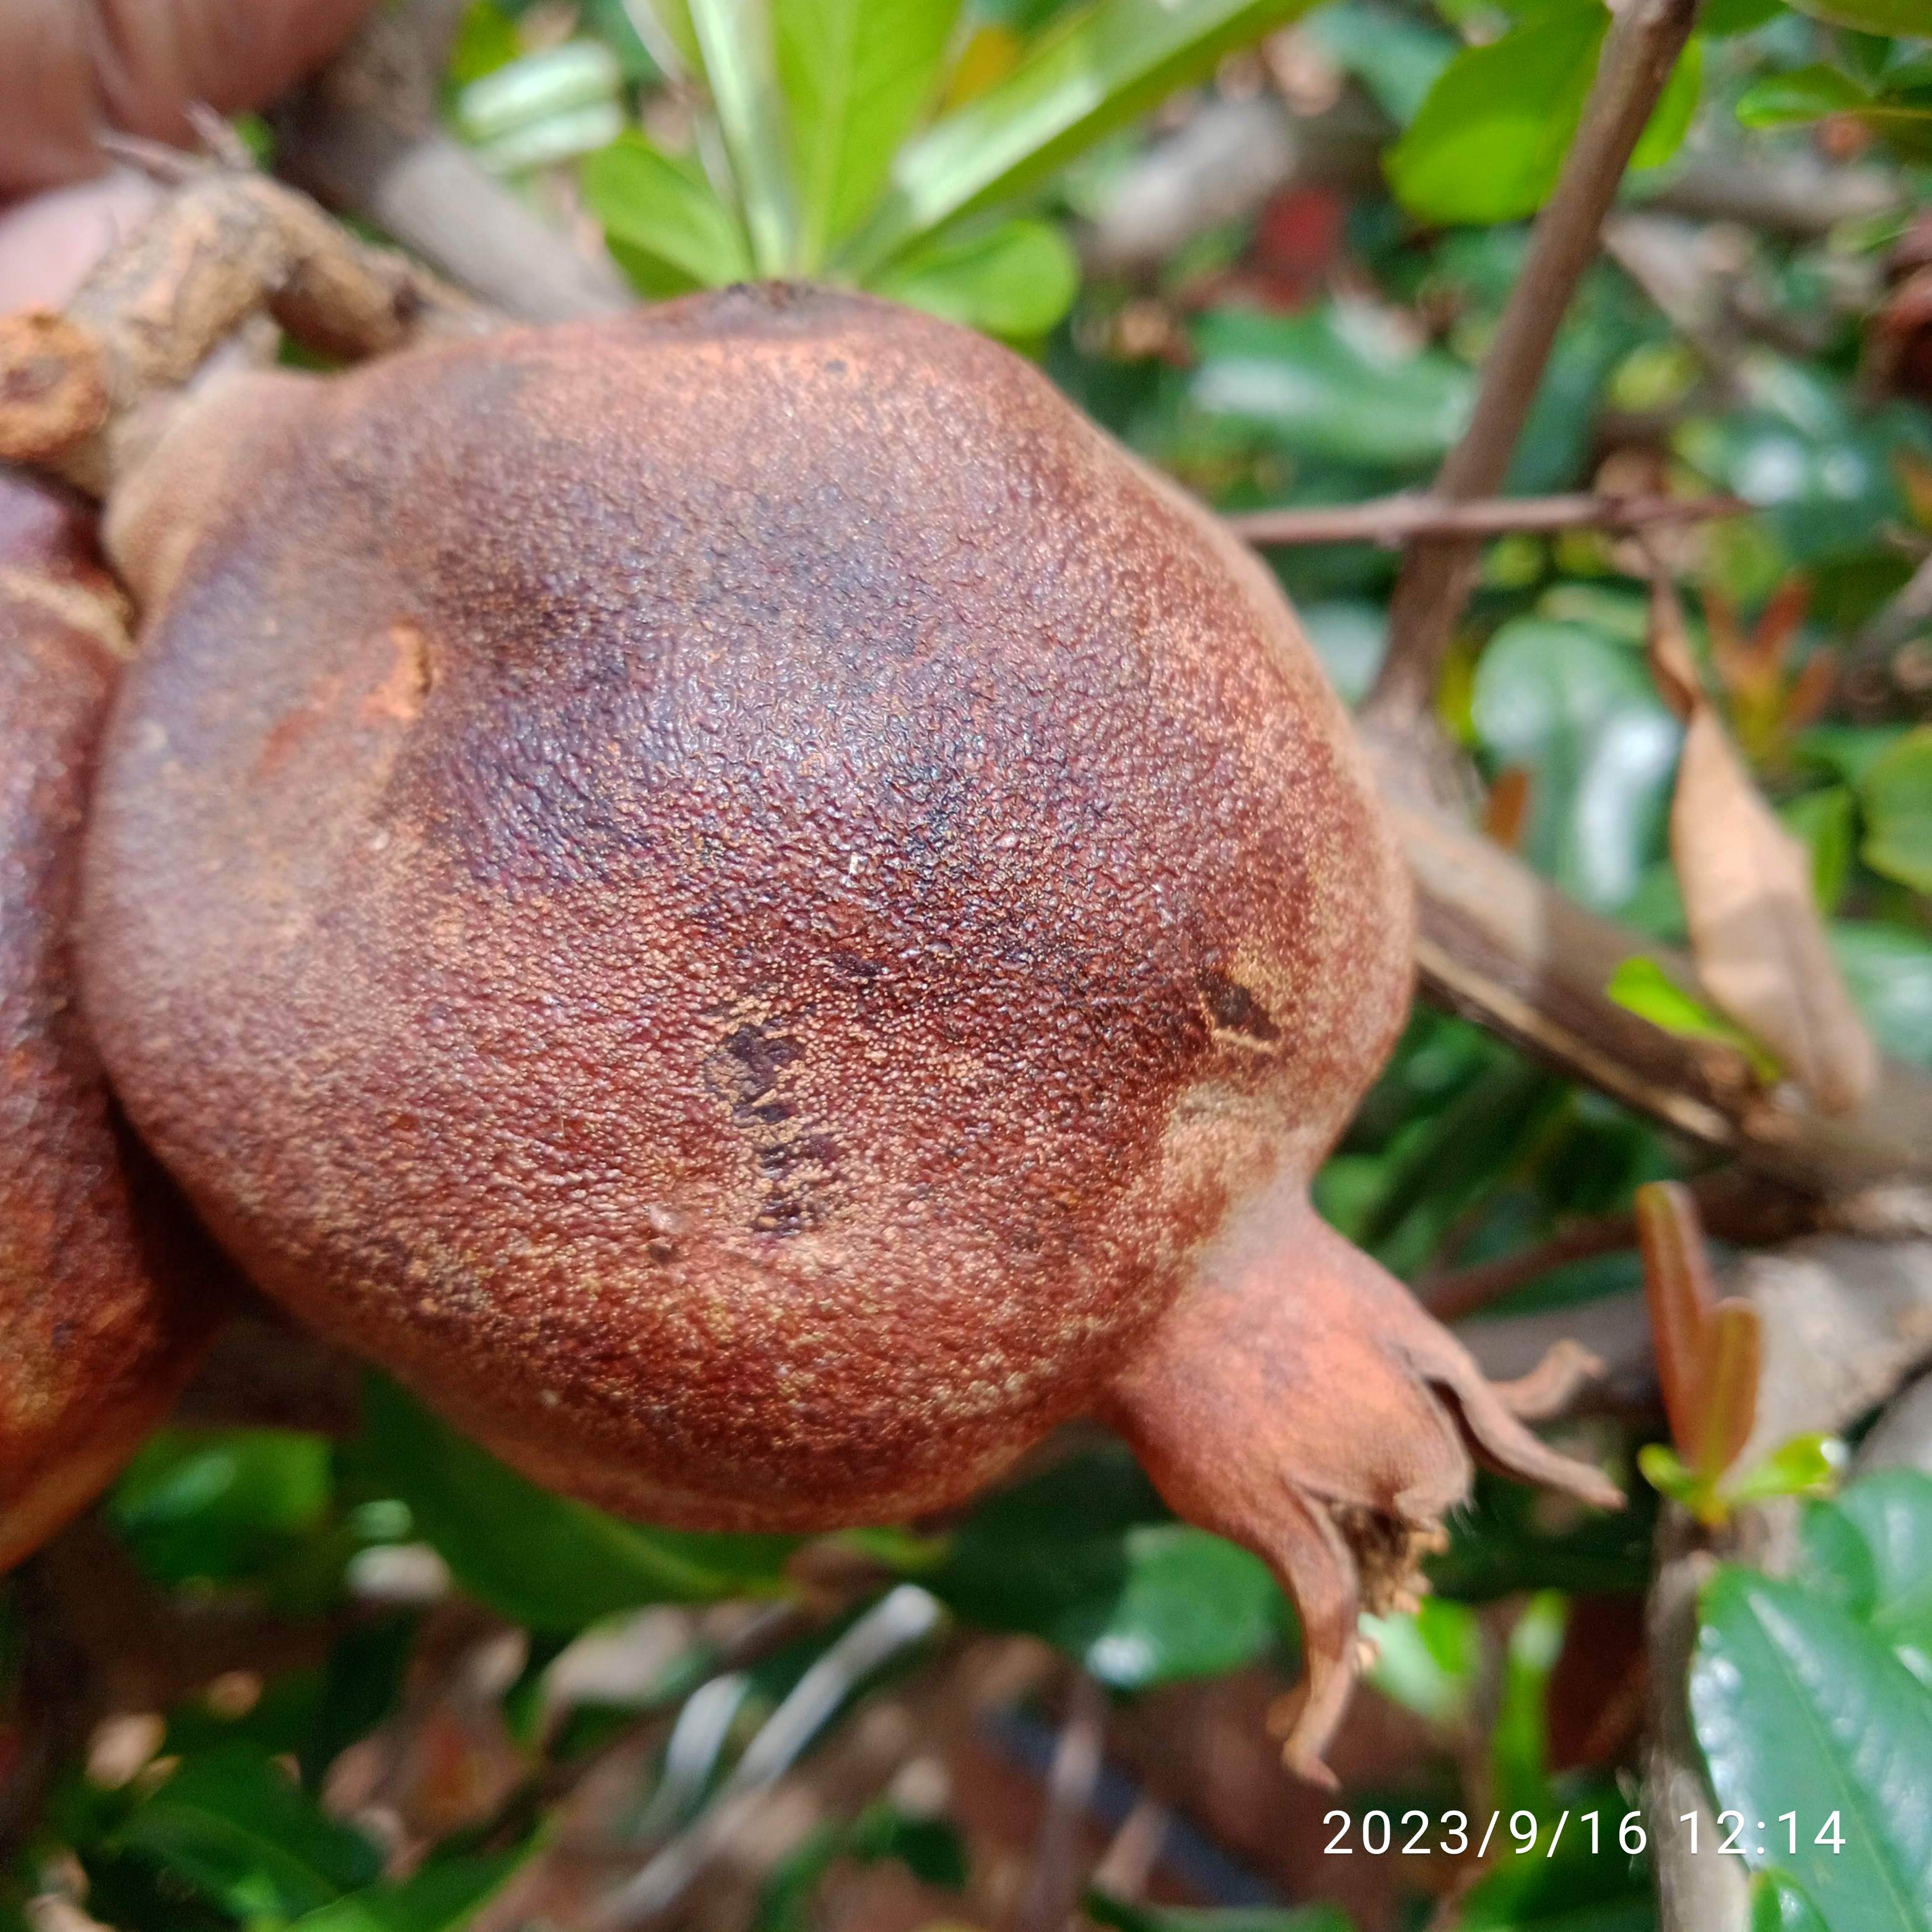
Label: Alternaria